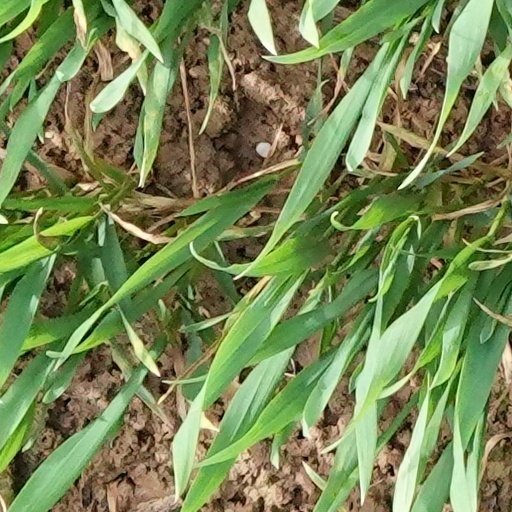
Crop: wheat